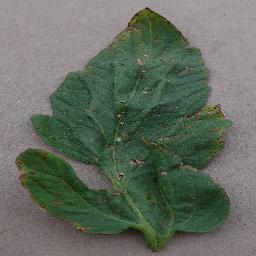
Label: Tomato___Bacterial_spot